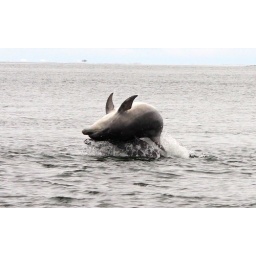
Young adult male bottlenose dolphins goofing around (as adolescent males do!) Taken from the beach at Chanonry Point, Scotland.